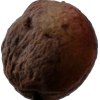
Label: peach